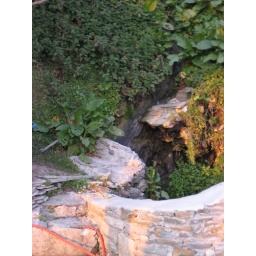
All of the water in Makrinitsa comes from mountain springs